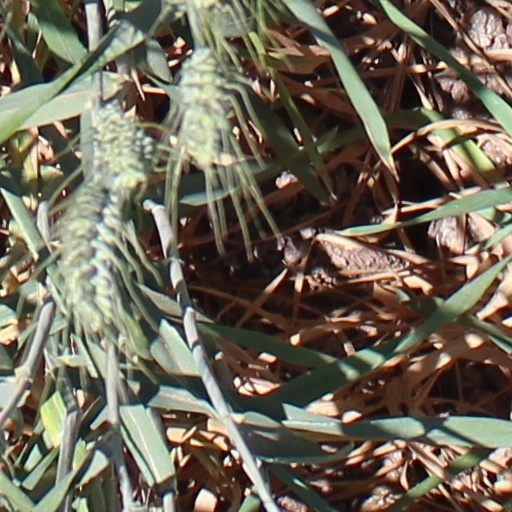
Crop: wheat